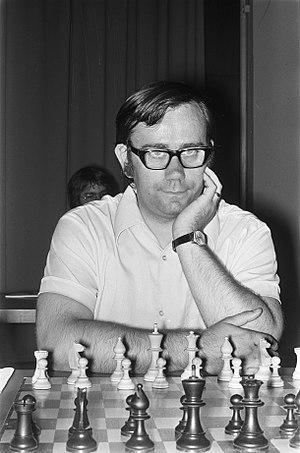
Jan Smejkal, est un joueur d'échecs tchèque, grand maître international depuis 1972.